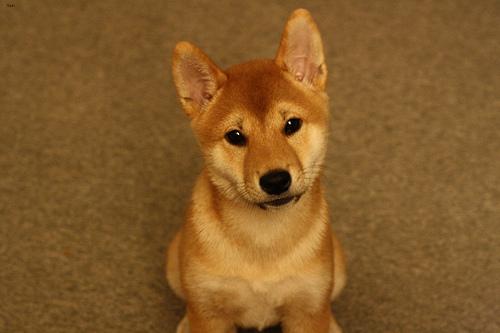
Breed: shiba inu